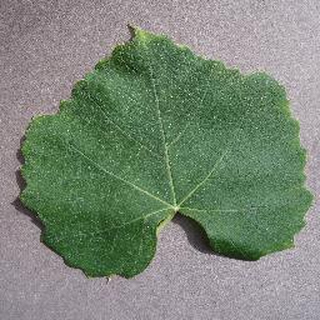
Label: healthy_grape